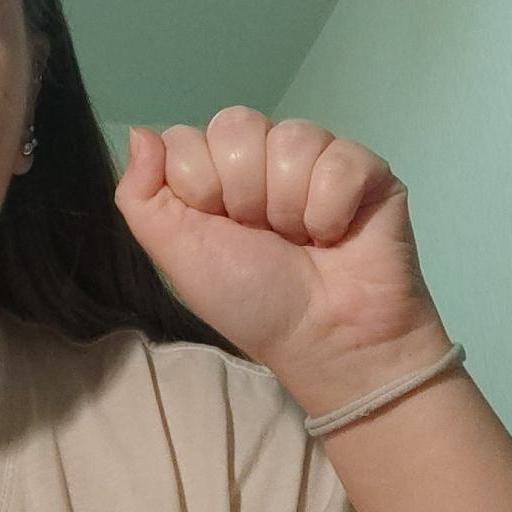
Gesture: fist